Reclining Buddha

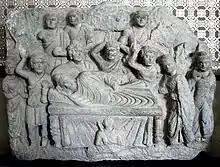
Buddha in parinirvana, Gandhara art, 2nd or 3rd century

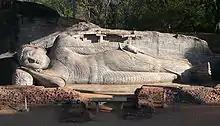
Reclining Buddha of Galvihara at Polonnaruwa (Sri Lanka, 12th century)

A reclining Buddha is an image that represents Buddha lying down and is a major iconographic theme in Buddhist art. It represents the historical Buddha during his last illness, about to enter the parinirvana. He is lying on his right side, his head resting on a cushion or relying on his right elbow, supporting his head with his hand.